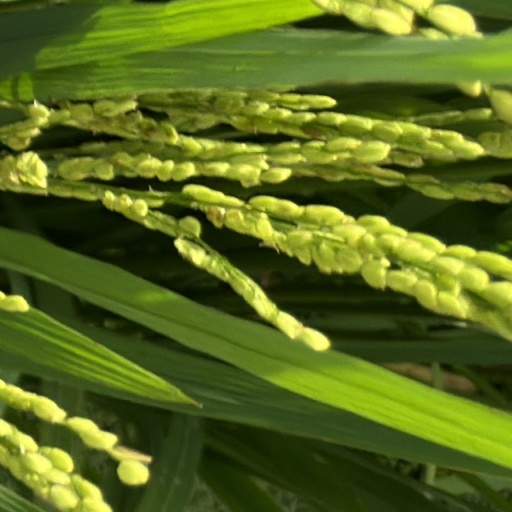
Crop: rice